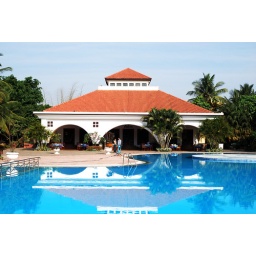
A view of Cafe Solaire from the bridge over the swimming pool at Golden Palms Resort, Bangalore